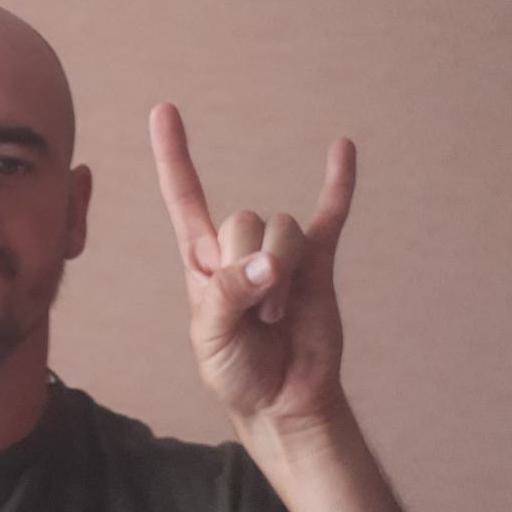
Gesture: rock